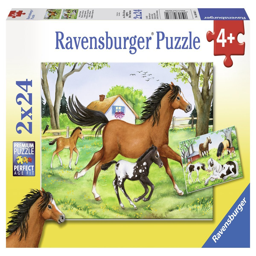
puzzles - the world of the horse